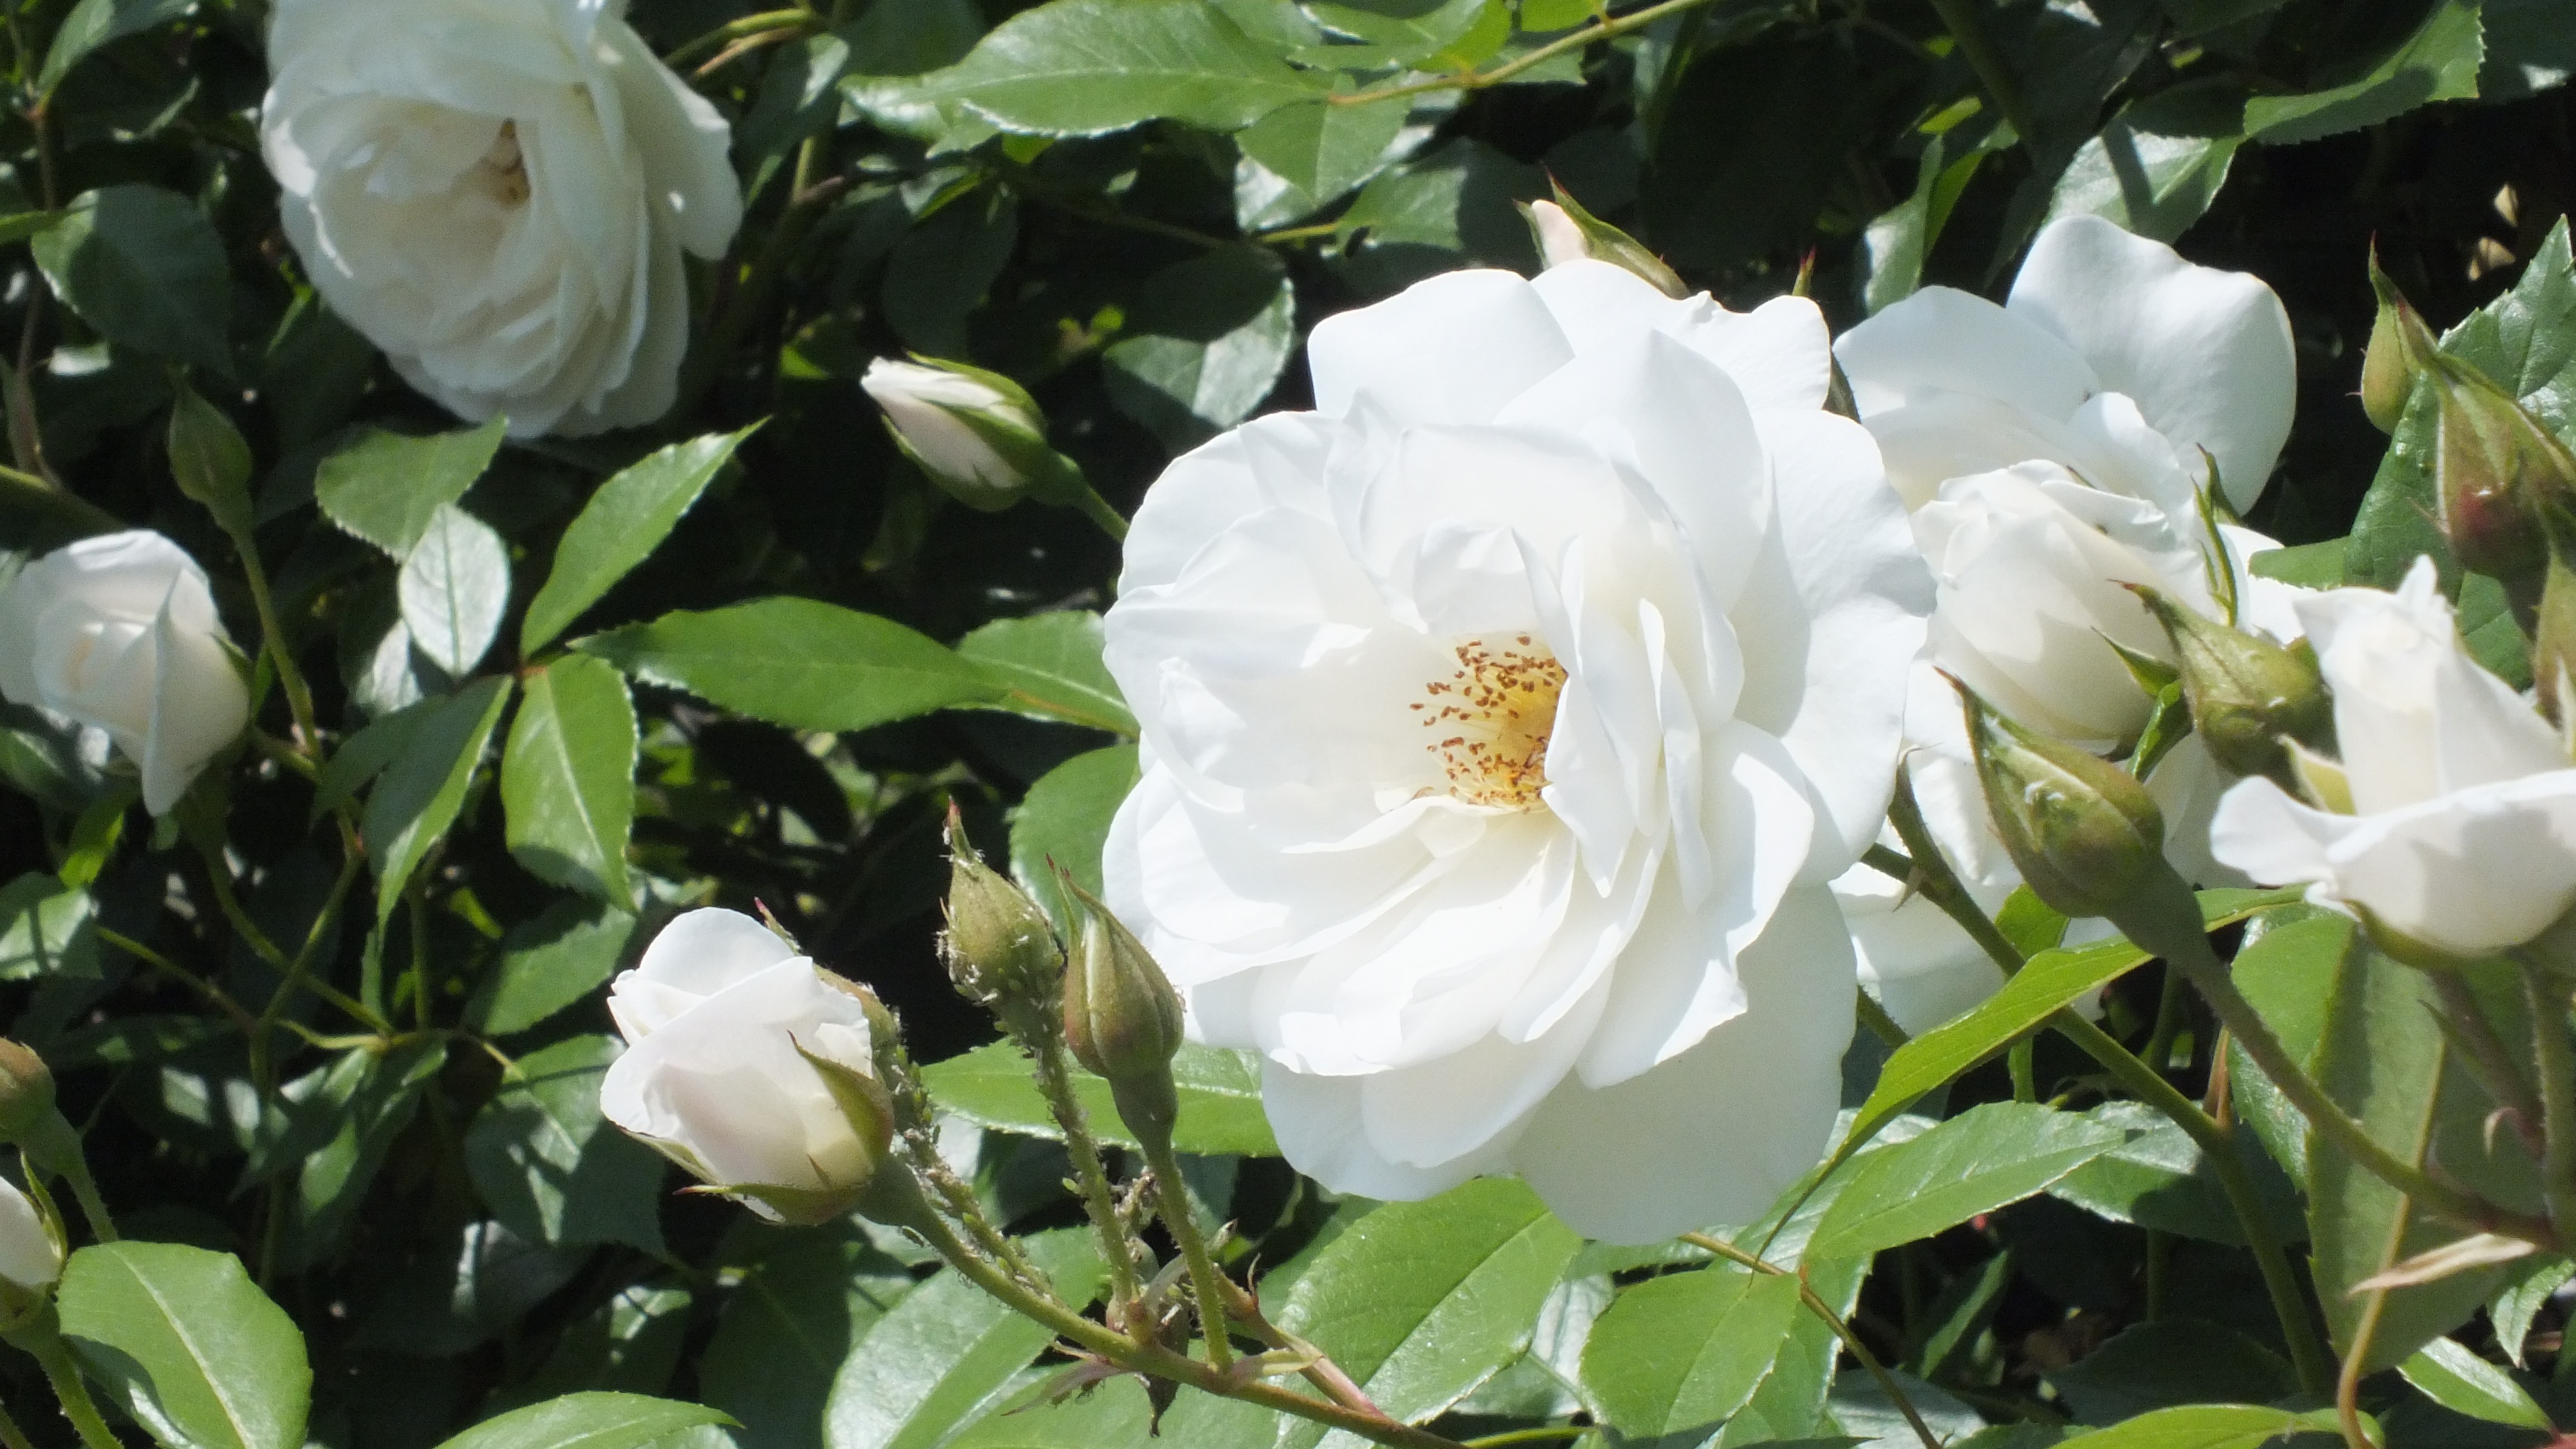
blossom, plant, white, flower, petal, rose, spring, botany, flora, flowers, shrub, peony, gardenia, jasmine, flowering plant, garden roses, rose family, burnet rose, land plant, camellia sasanqua